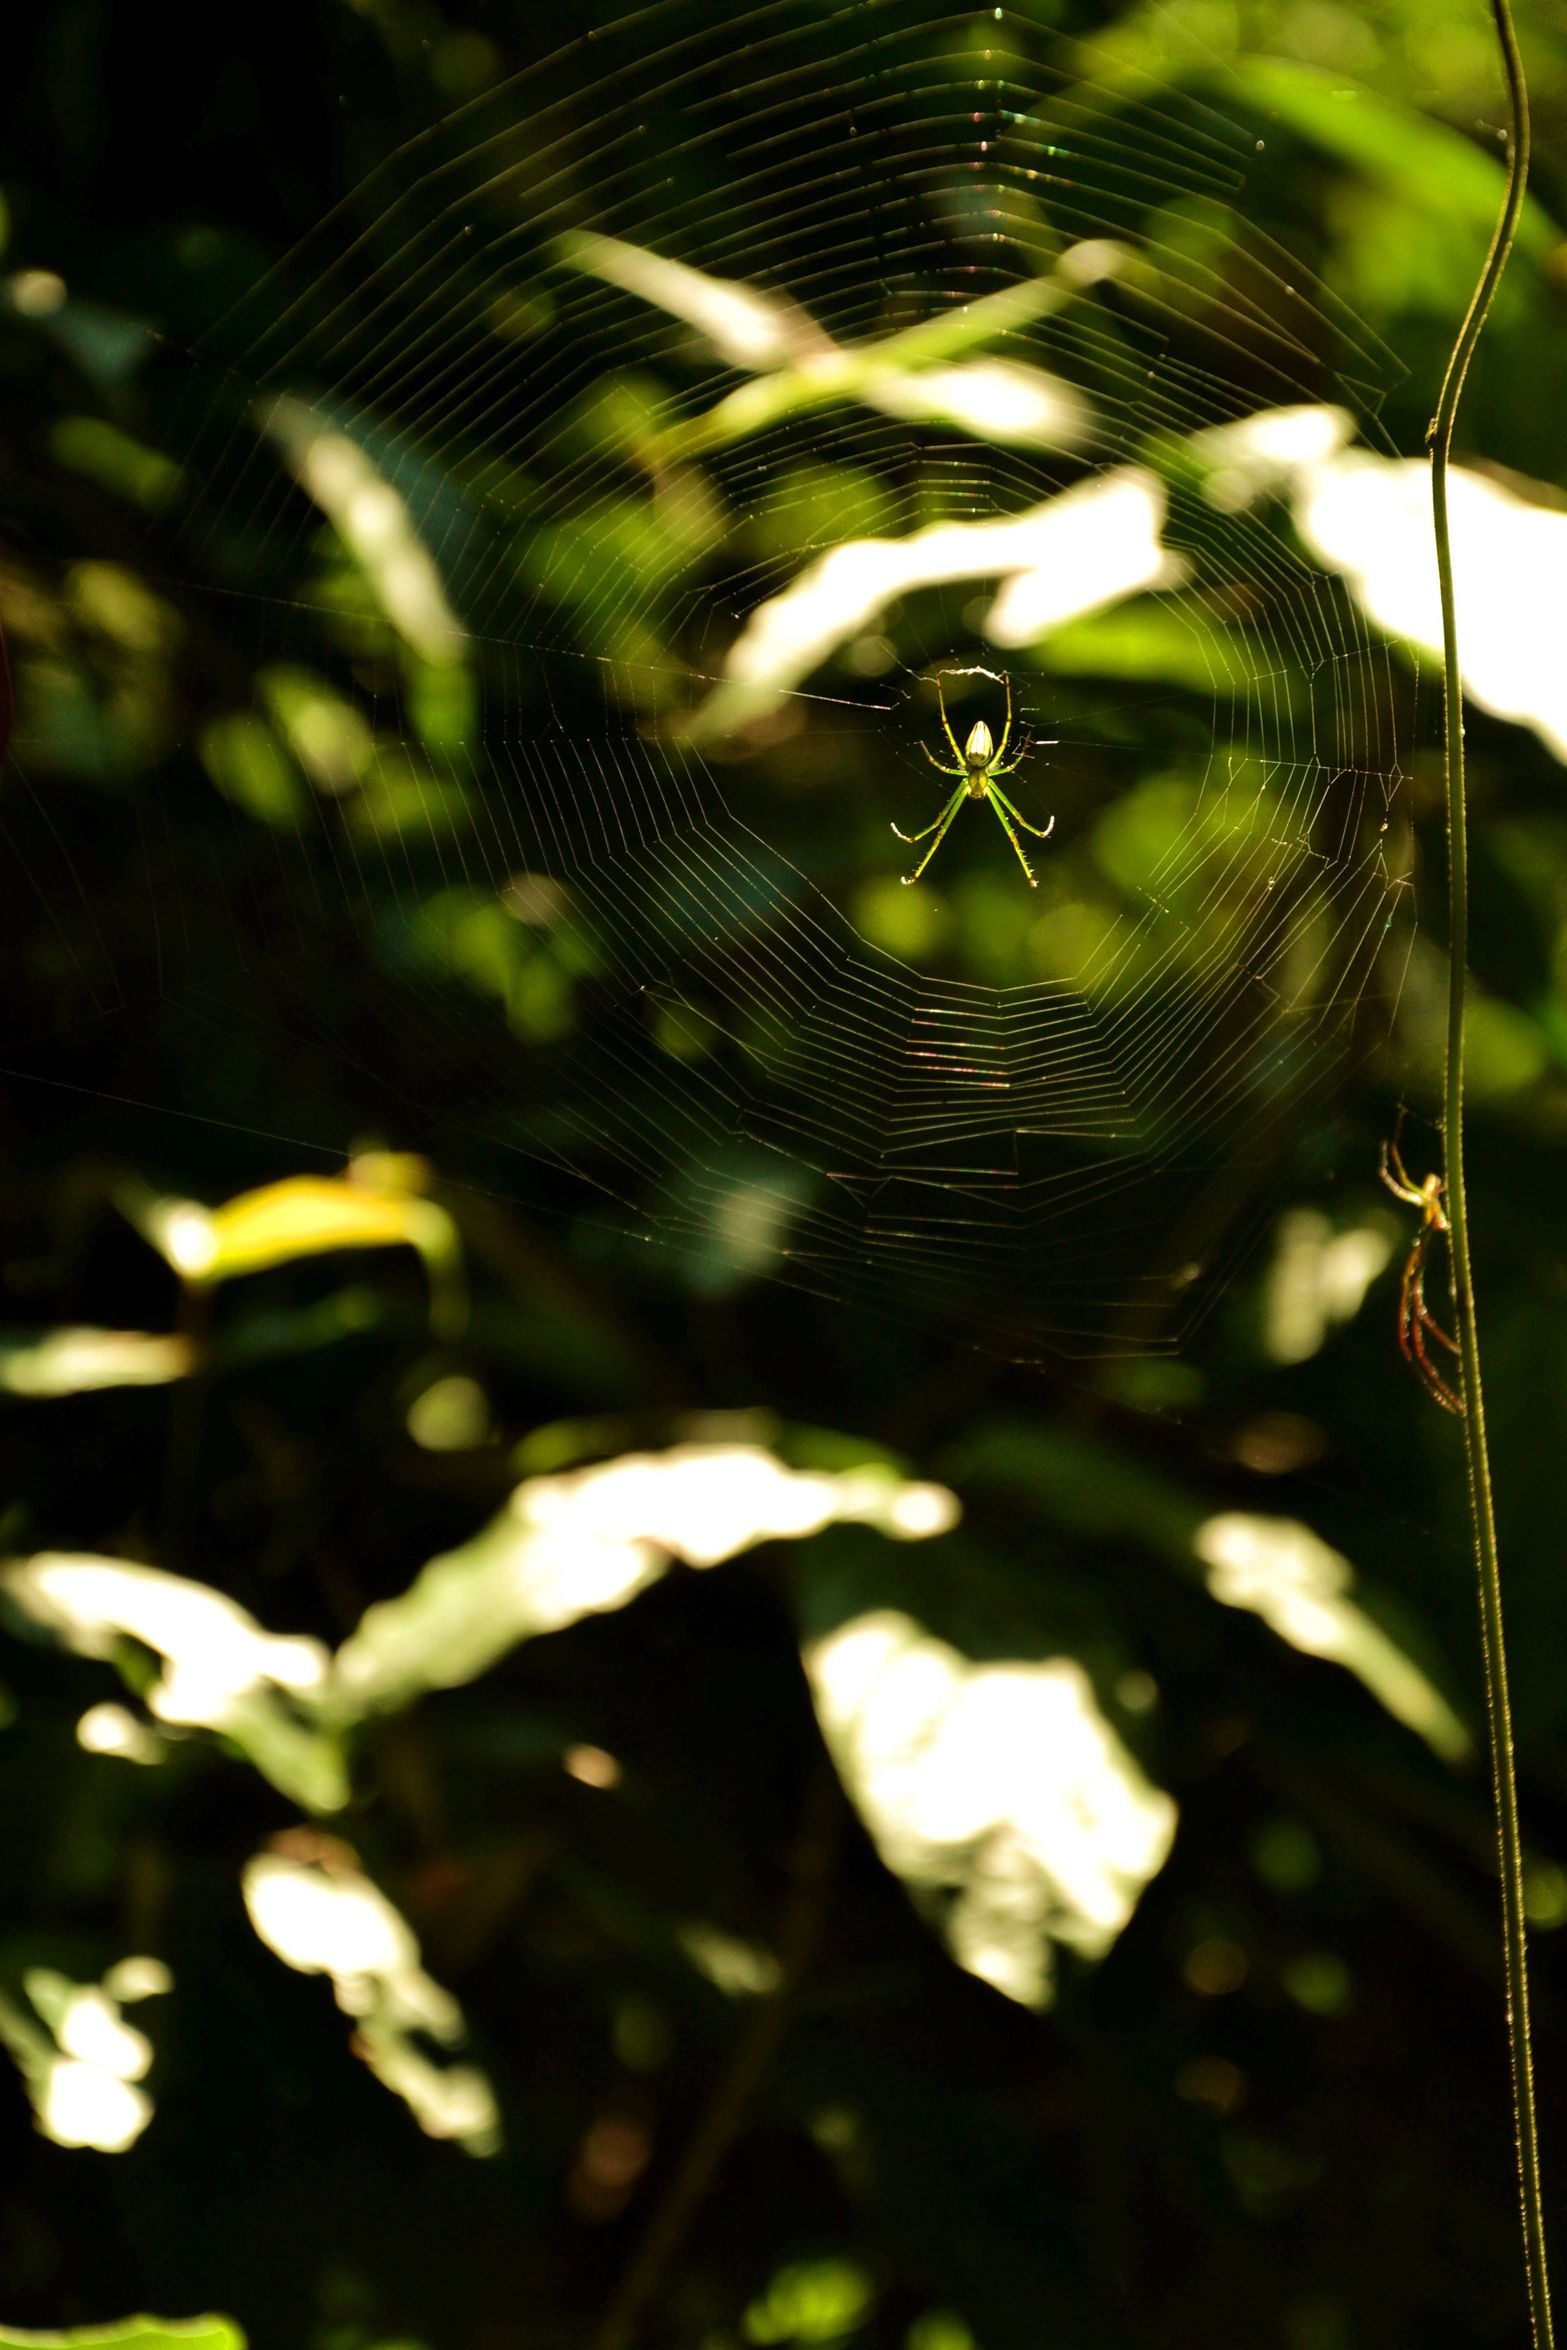
nature, grass, branch, light, photography, sunlight, leaf, flower, green, jungle, insect, botany, flora, fauna, invertebrate, reel, close up, spider, views, macro photography